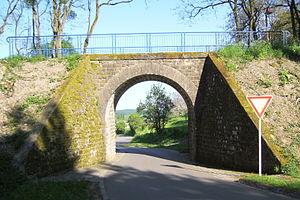
Pont à proximité de la gare de Bech, aménagement en piste cyclable
Cet article traite de l'histoire et de l'utilisation des chemins de fer à voie étroite au Luxembourg. Le pays compta aussi deux réseaux urbains : Le tramway de Luxembourg, inauguré en 1875, électrifié en 1908 et fermé en 1964 et le tramway d'Esch-sur-Alzette inauguré en 1927 et fermé en 1956.